Topography of Pakistan

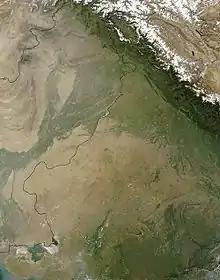
Thar Desert satellite imagery

The Cholistan desert spans an area of 16,000 square kilometers. The name "Cholistan" is derived from the Turkish word "chol," meaning "desert," though the desert is locally known as Rohi. The desert hosts an annual jeep rally, which draws many tourists.